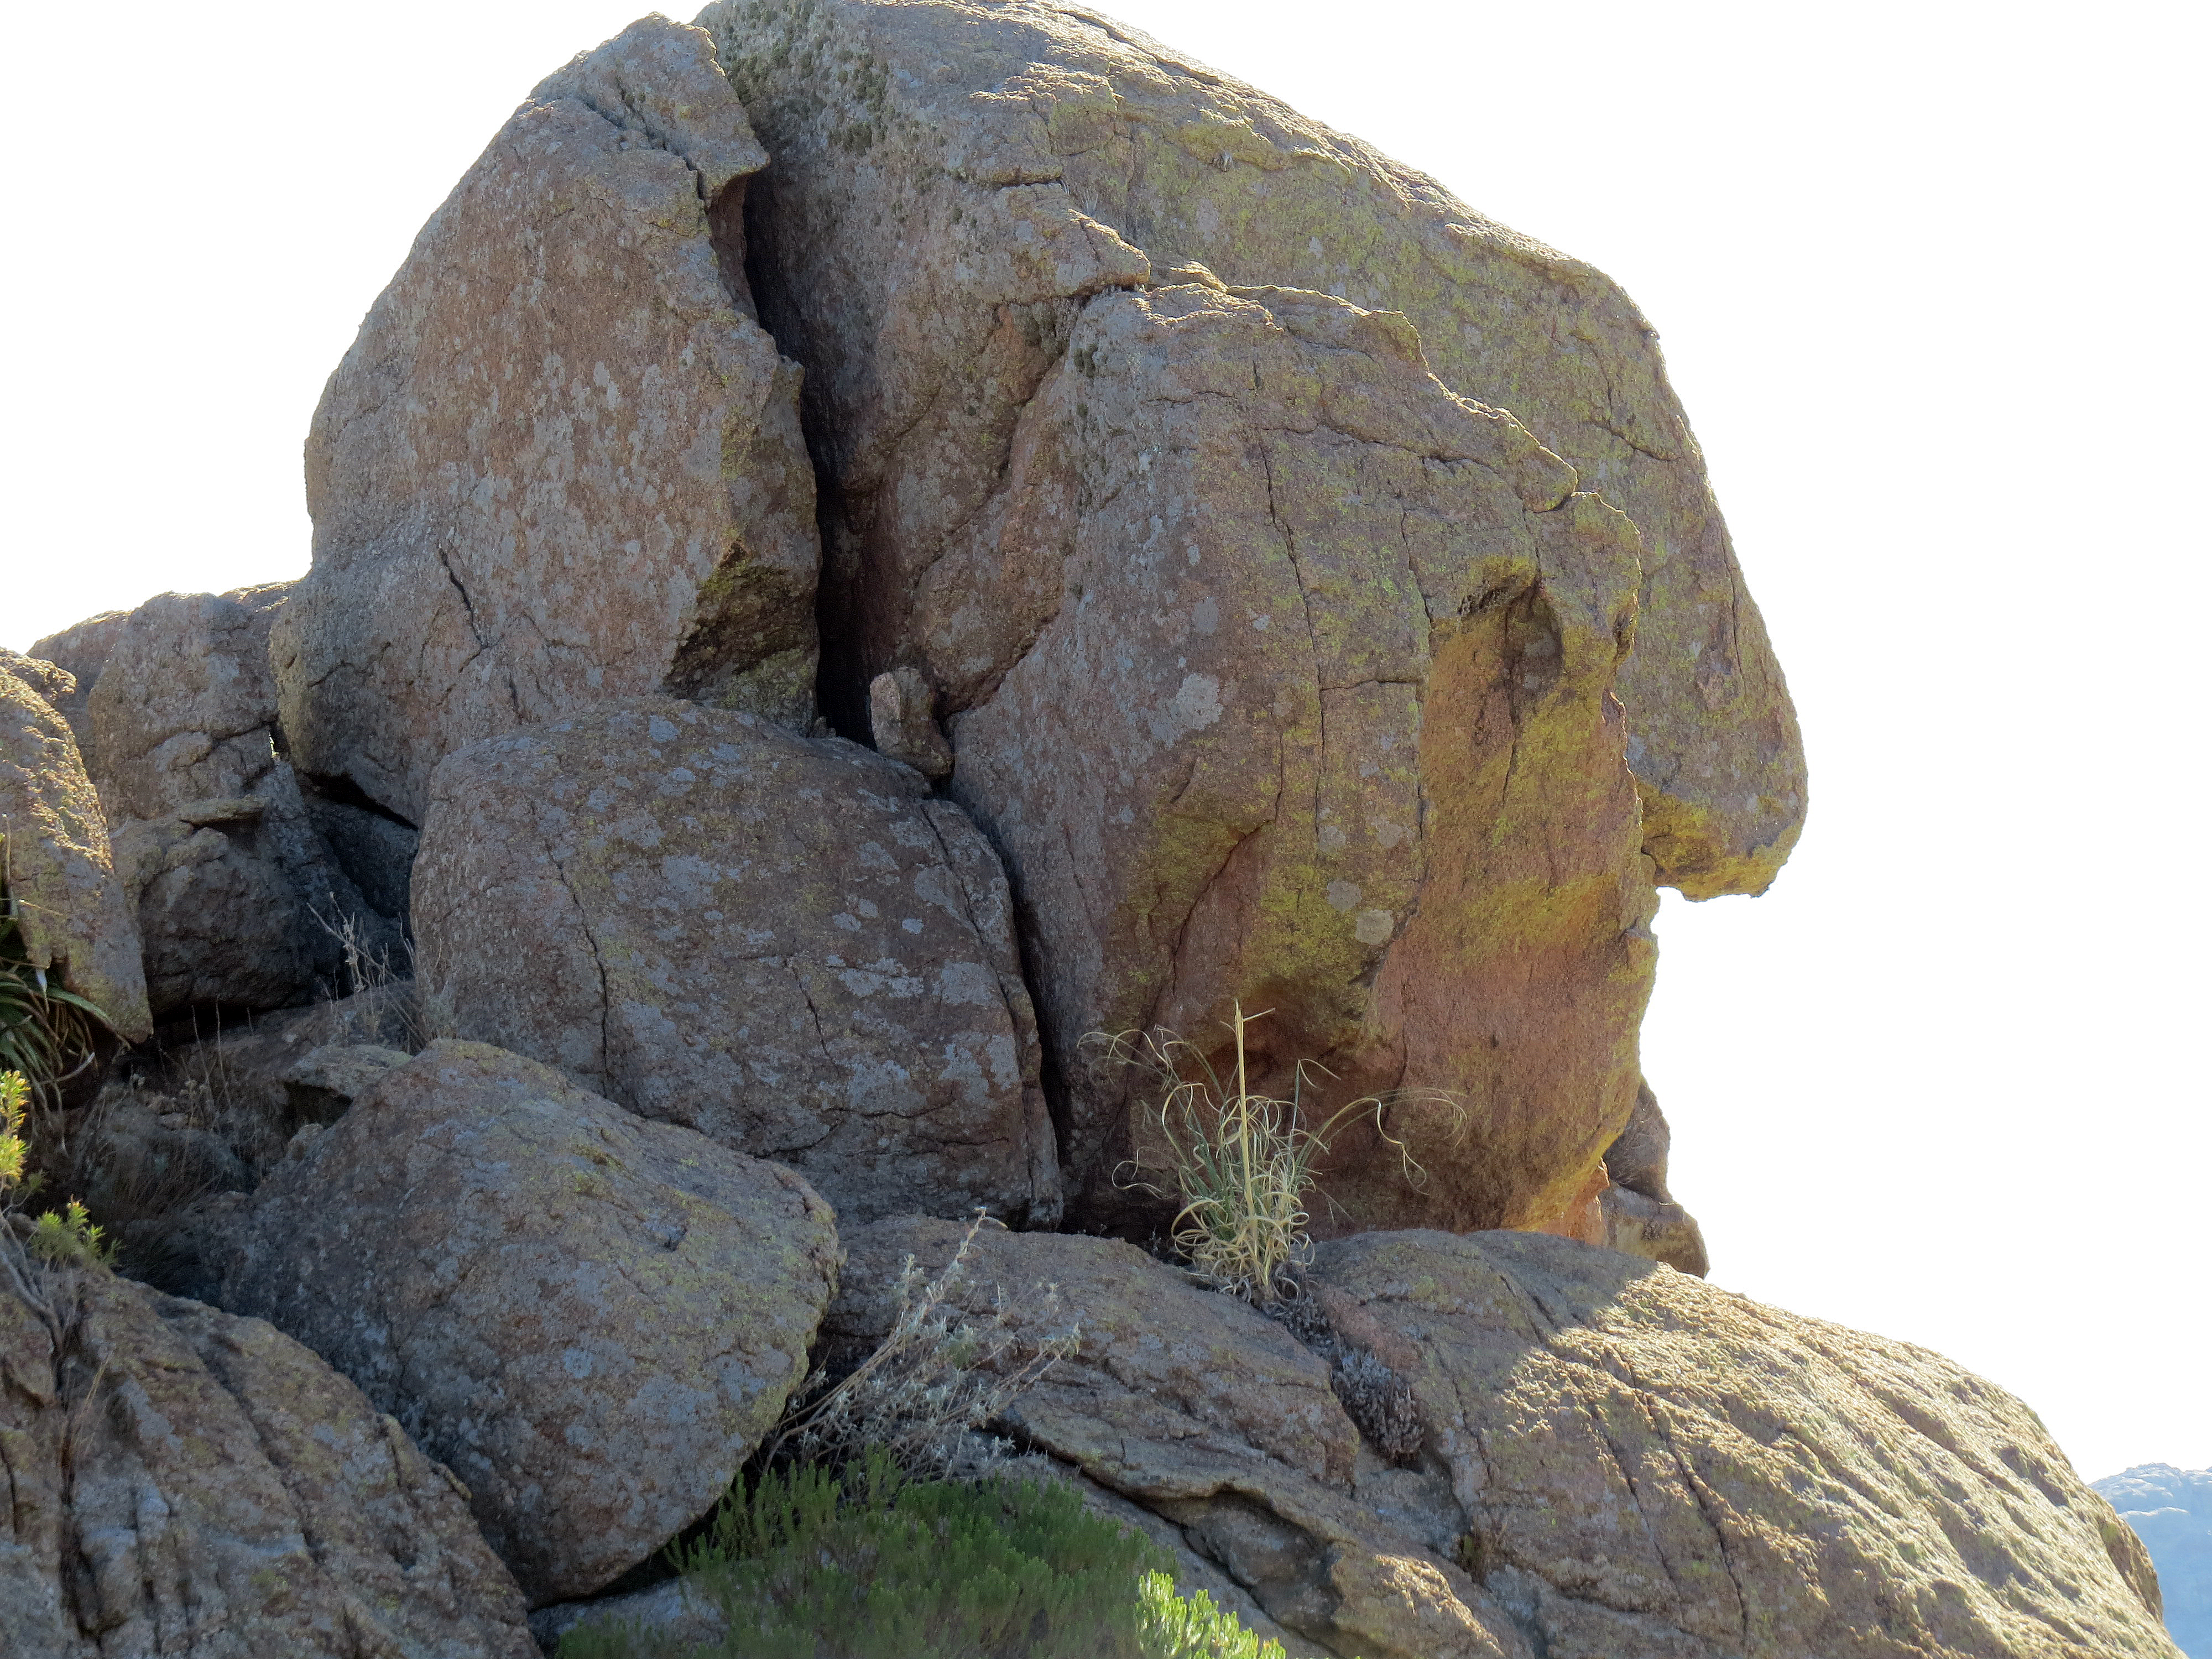
ancient, old, rock, stone, surreal, fantastic, illusion, native, boulder, bedrock, outcrop, igneous rock, geology, megalith, batholith, formation